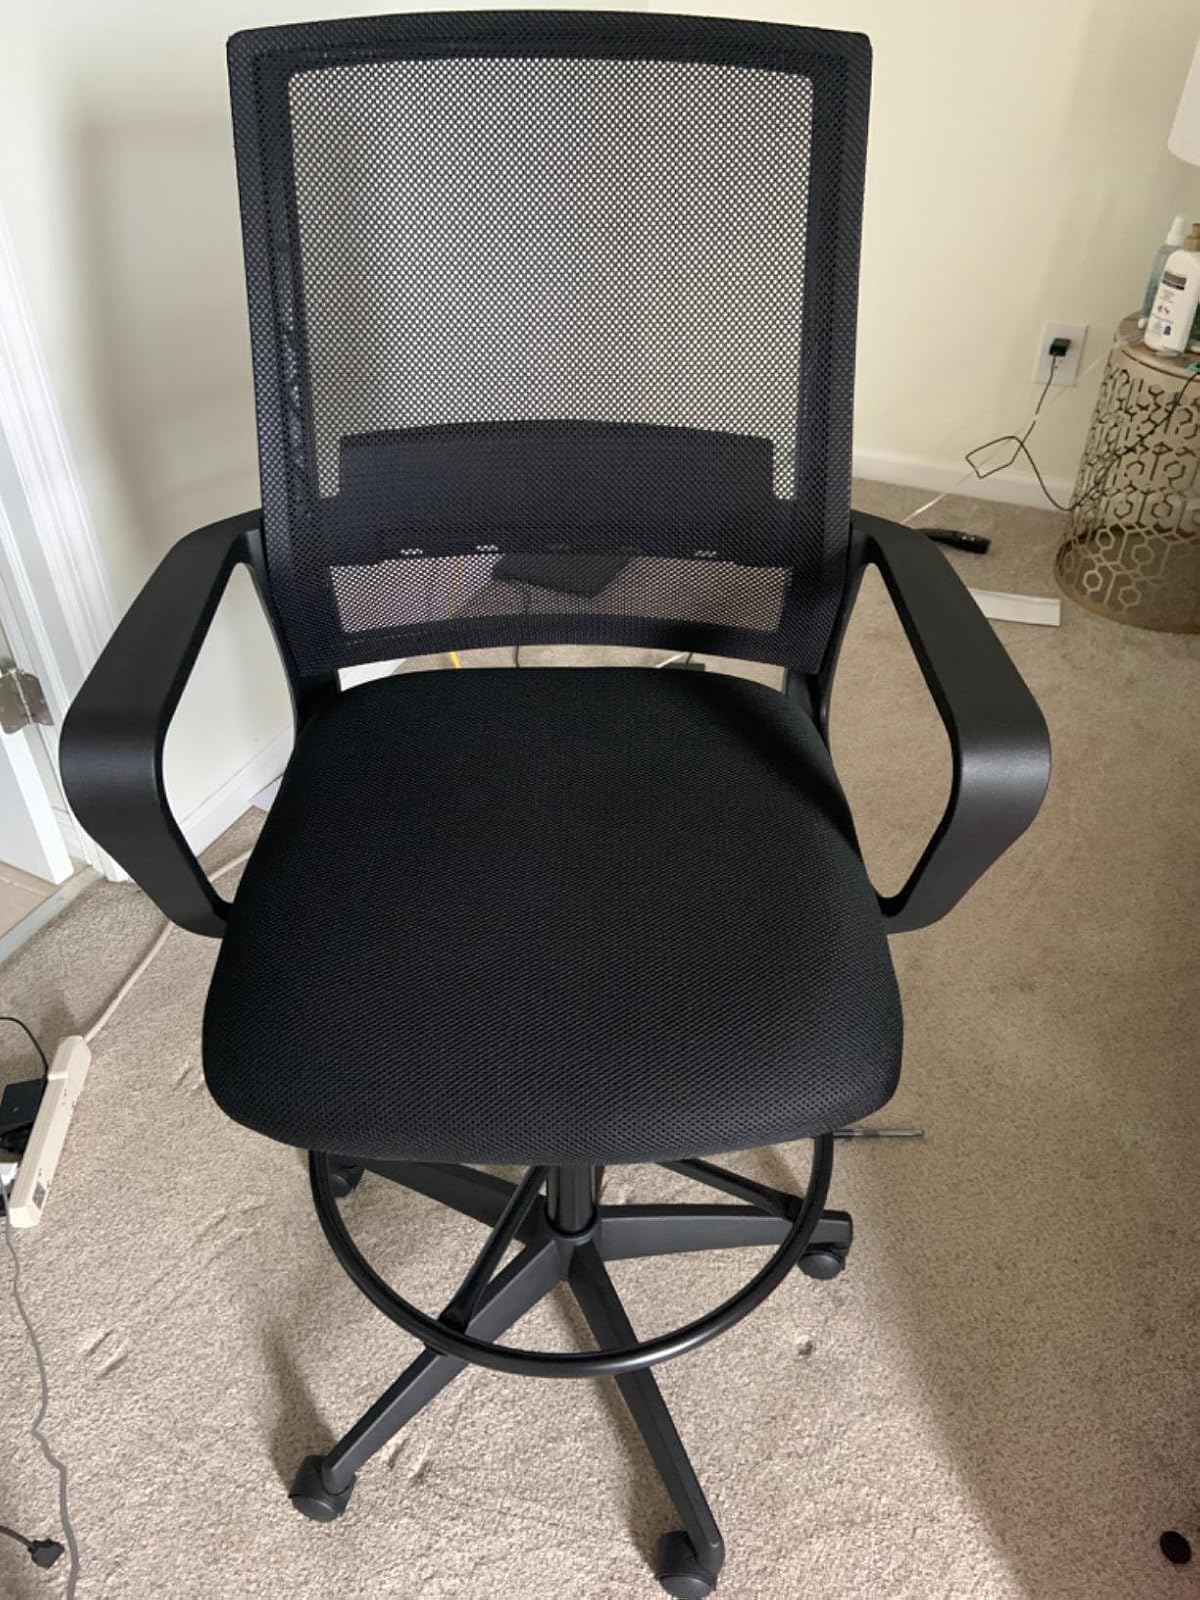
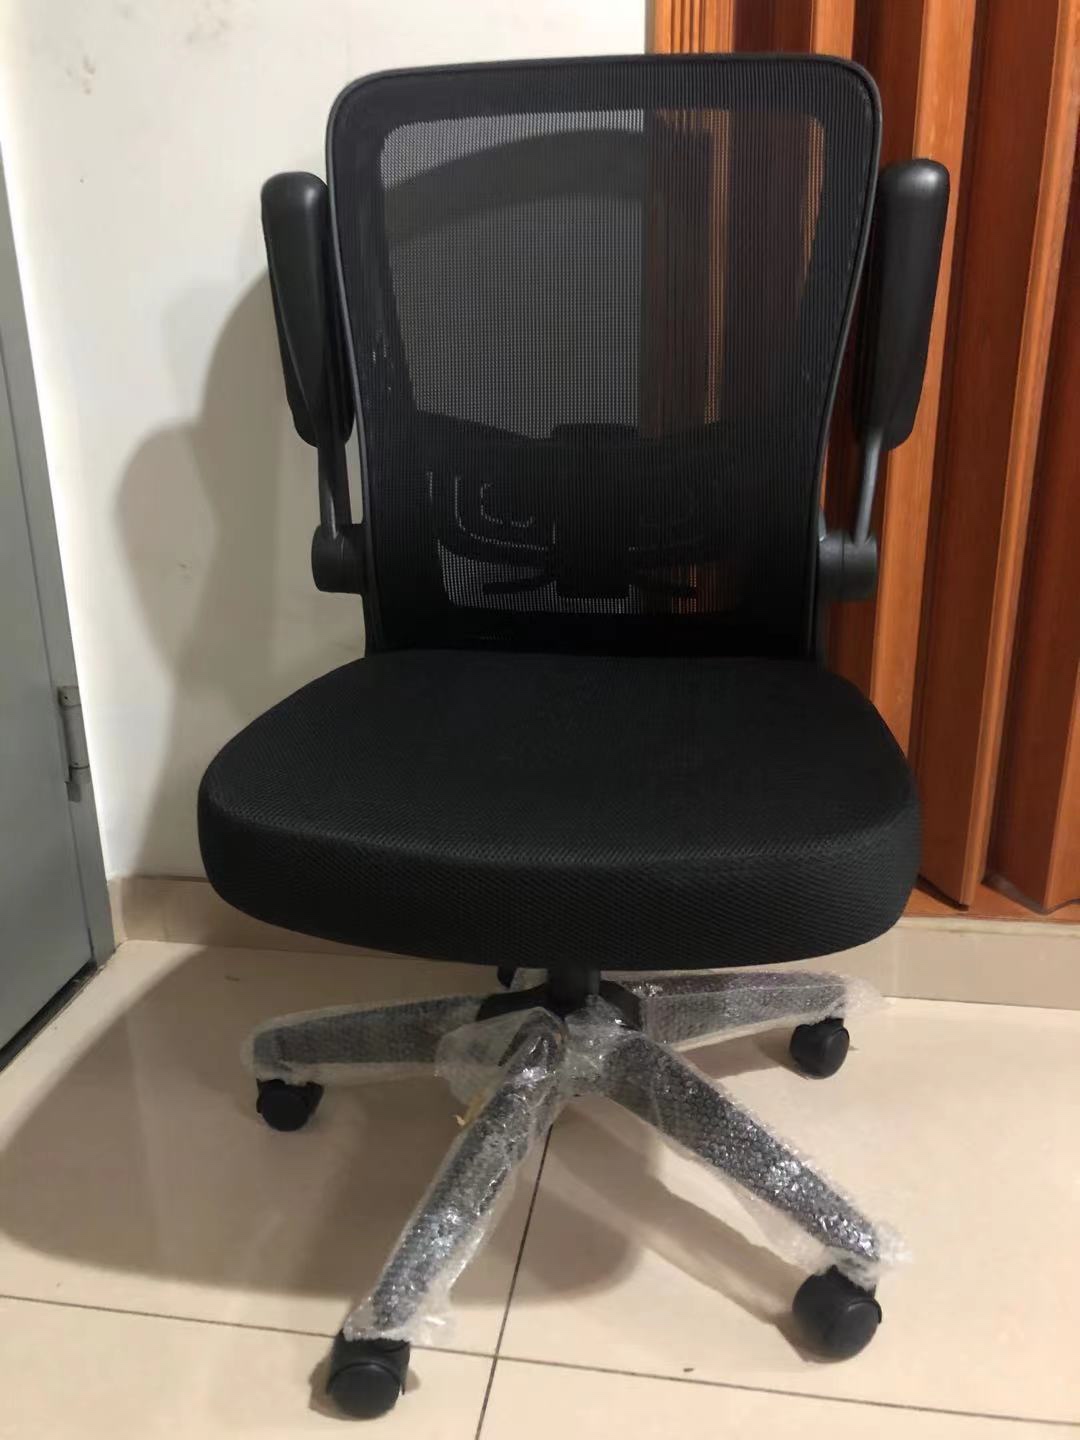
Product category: items_chair
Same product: no